Mohamed Nazim

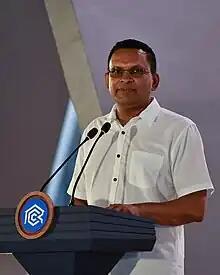

Colonel (Rtd.) Mohamed Nazim (MSc, psc) (born 21 March 1969) is the former Minister of Defence and National Security of the Republic of Maldives and a politician. He is a founding member of Maldives National Party and currently the serving as the President of the party. He first became the Defense Minister on 8 February 2012 under the presidency of Dr. Mohamed Waheed Hassan Manik. He last served as the Administrative Officer of the Integrated Headquarters of Maldives National Defense Force. He retired from active service on 15 January 2011.